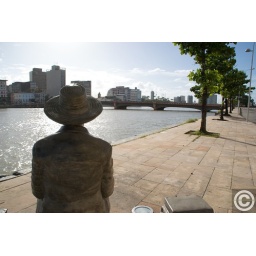
A perspective over the river and the bridge from the old Recife, Brazil